Jose B. Lingad

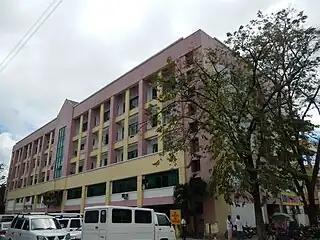
The Jose B. Lingad Memorial Regional Hospital in San Fernando, Pampanga

In the 1947 general elections, Lingad was elected governor of Pampanga as a member of the Liberal Party at the age of 33. He also became vice-president of the League of Governors of the Philippines. Seated as governor in 1948, Lingad served a single term, being defeated to Rafael Lazatin for re-election in 1951 due to the fall-out from the Maliwalu massacre in Bacolor. Had Lingad stayed on as governor though, he would have been appointed by President Elpidio Quirino to lead Department of National Defense due to his stellar accomplishments at the time.